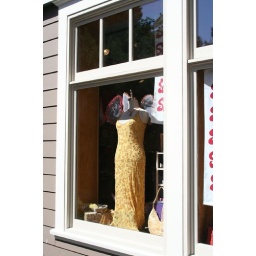
gold dress in a window in Eureka